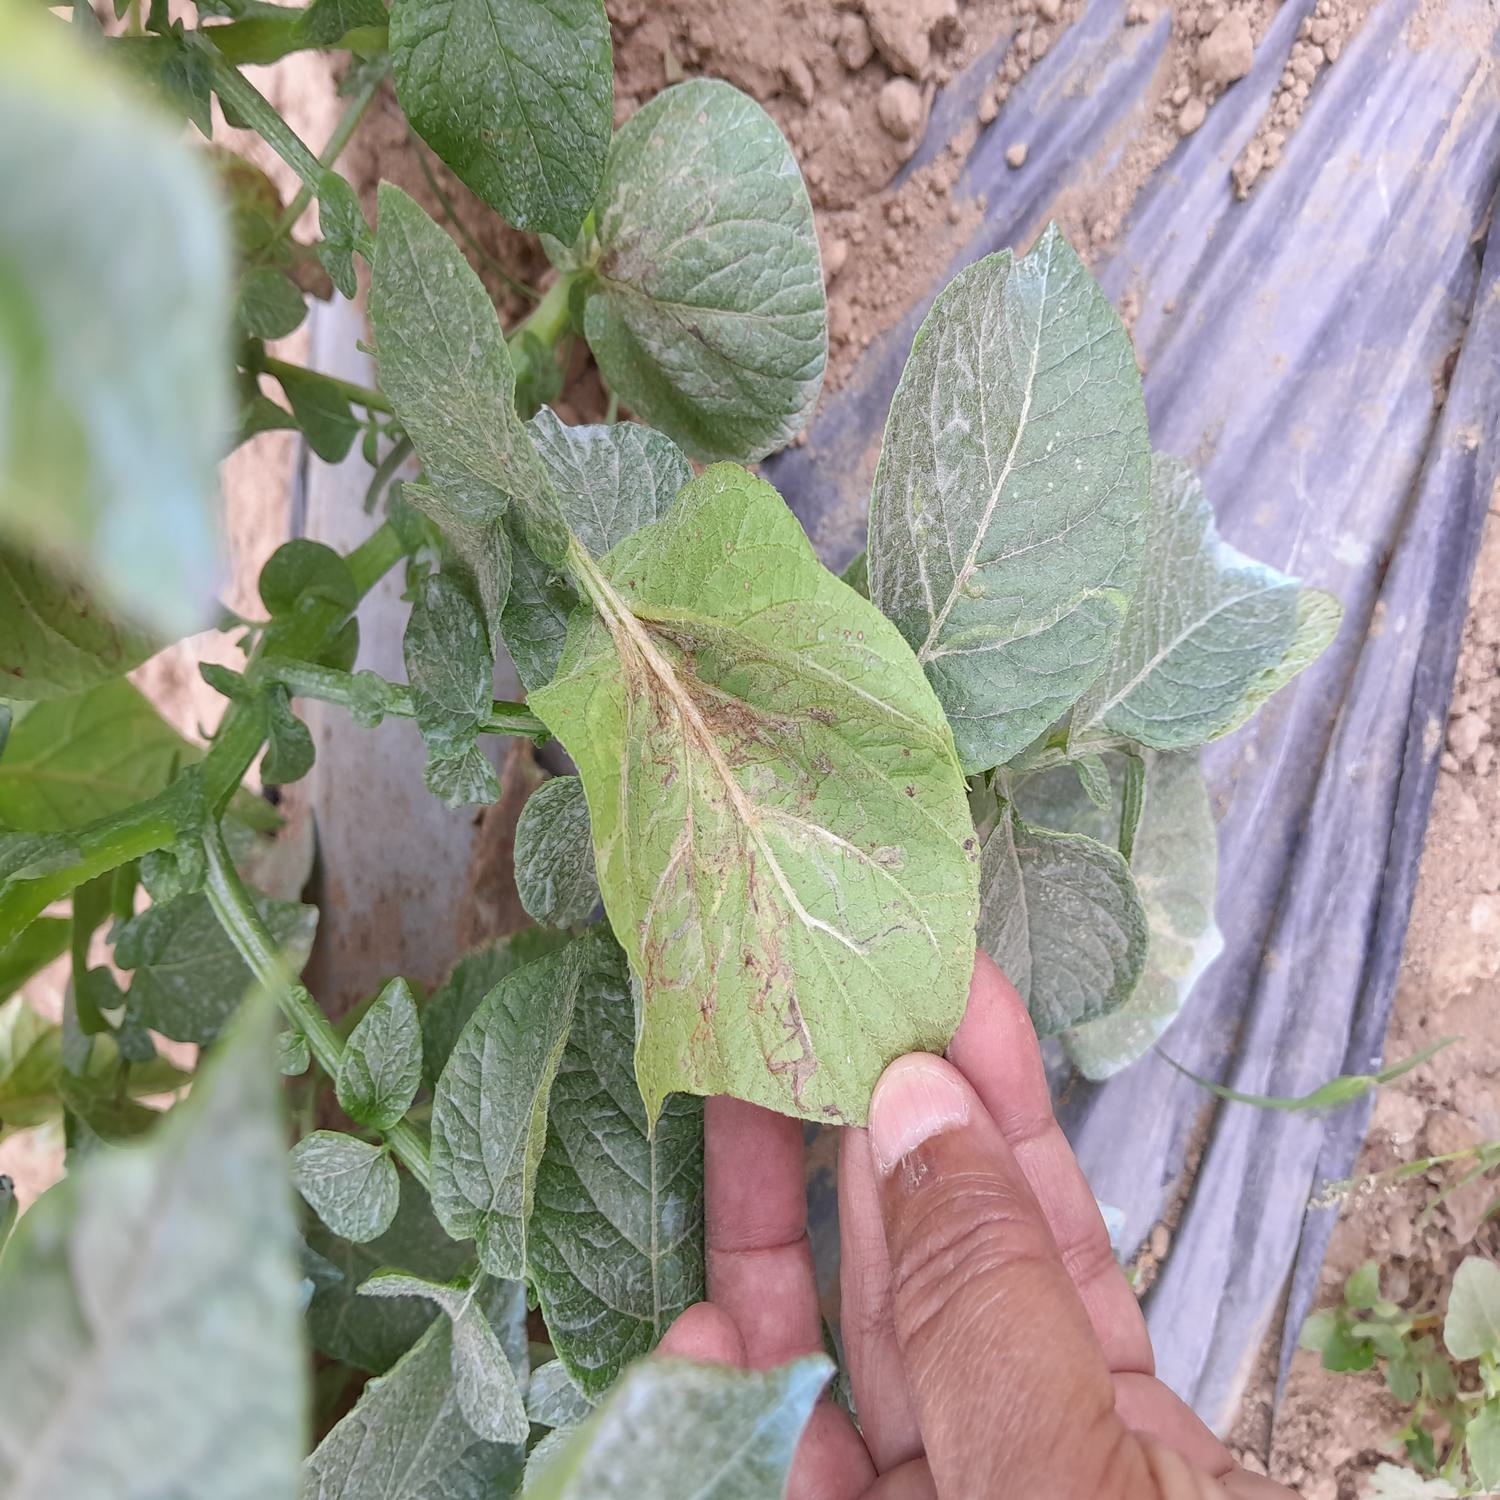
Label: Pest